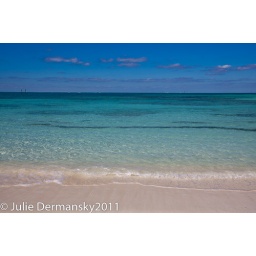
Clear Atlantic water at the beach in Lyford Cay, Nassau in the Bahamas.